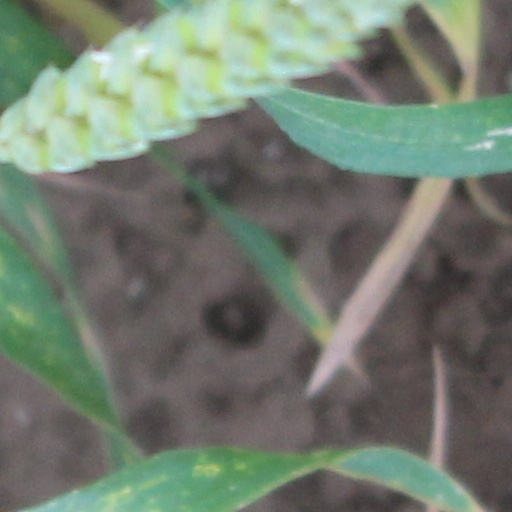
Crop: wheat